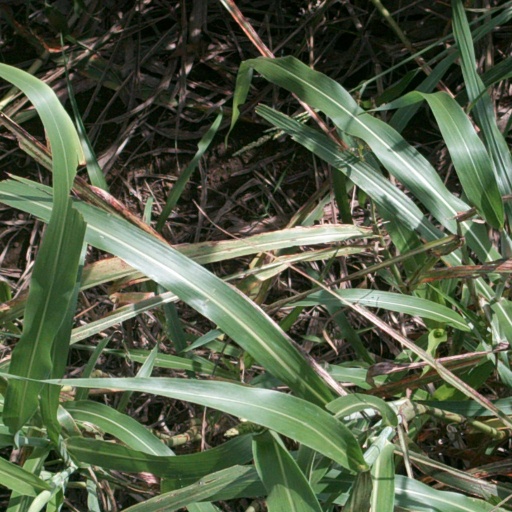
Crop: sorghum